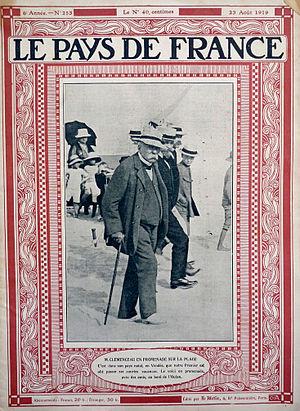
Couverture du périodique Le Pays de France, n° 253
Georges Clemenceau né le 28 septembre 1841 à Mouilleron-en-Pareds et mort le 24 novembre 1929 à Paris, est un homme d'État français, président du Conseil de 1906 à 1909 puis de 1917 à 1920.